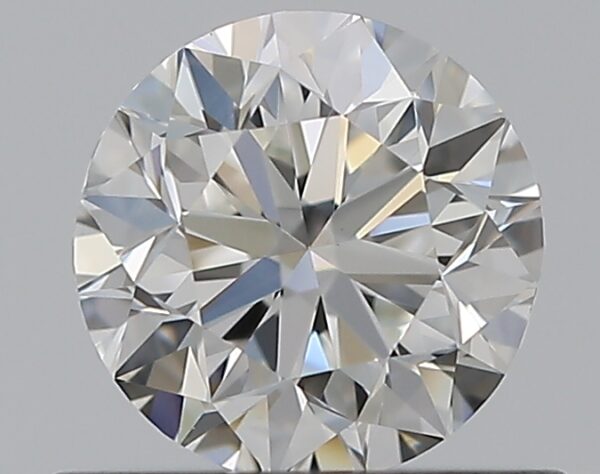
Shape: round
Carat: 0.5
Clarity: VS1
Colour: G
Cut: VG
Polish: EX
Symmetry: VG
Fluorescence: N
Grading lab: GIA
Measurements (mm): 4.93 x 4.99 x 3.21